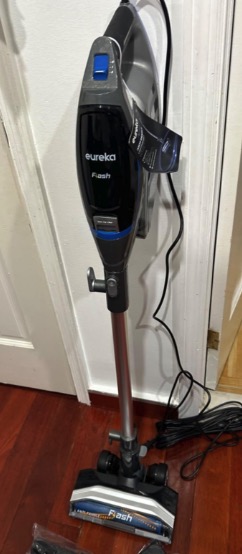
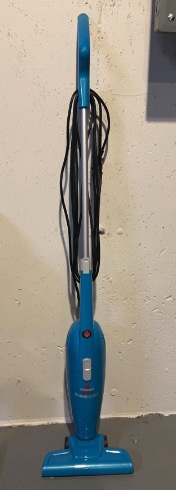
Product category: items_vacuum
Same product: no